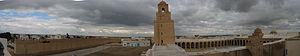
La photographie panoramique est un genre de photographie ou une technique qui consiste à créer des images avec des champs exceptionnellement larges.
Une médina, désigne la partie ancienne d'une ville par opposition aux quartiers modernes de type européen. Ce terme est surtout employé dans les pays du Maghreb et dans une moindre mesure au Machrek, en Espagne, en Afrique de l'Ouest, en Afrique de l'Est et dans la Méditerranée, notamment à Malte. En raison de leur patrimoine et des savoir-faire qu'elles abritent, un certain nombre de médinas sont inscrites au patrimoine mondial par l'UNESCO, notamment en Afrique du Nord. La médina de Fès est la plus grande du monde